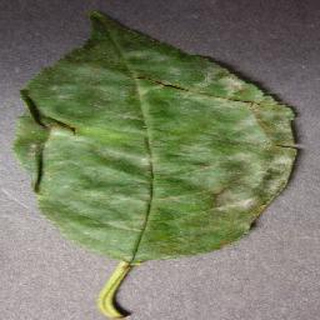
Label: cherry_powdery_mildew